Arken Arystanov

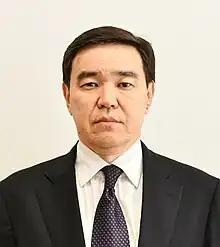
Arystanov in September 2016

Arken Arystanov ("Arken Keñesbekūly Arystanov"; born March 7, 1966) is a Kazakhstan diplomat. From 1 December 2022 he is working in Ministry of foreign affairs of Kazakhstan as Ambassador at Large. He was the Ambassador of Kazakhstan to Singapore, New Zealand and the Ambassador Extraordinary and Plenipotentiary of Kazakhstan to the Commonwealth of Australia. Since March 9, 2023, Chairman of the Board of "Kazakhstan Agency of International Development KazAID" NJC.